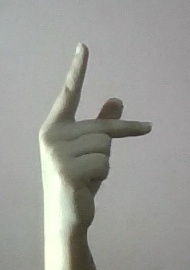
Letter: dha